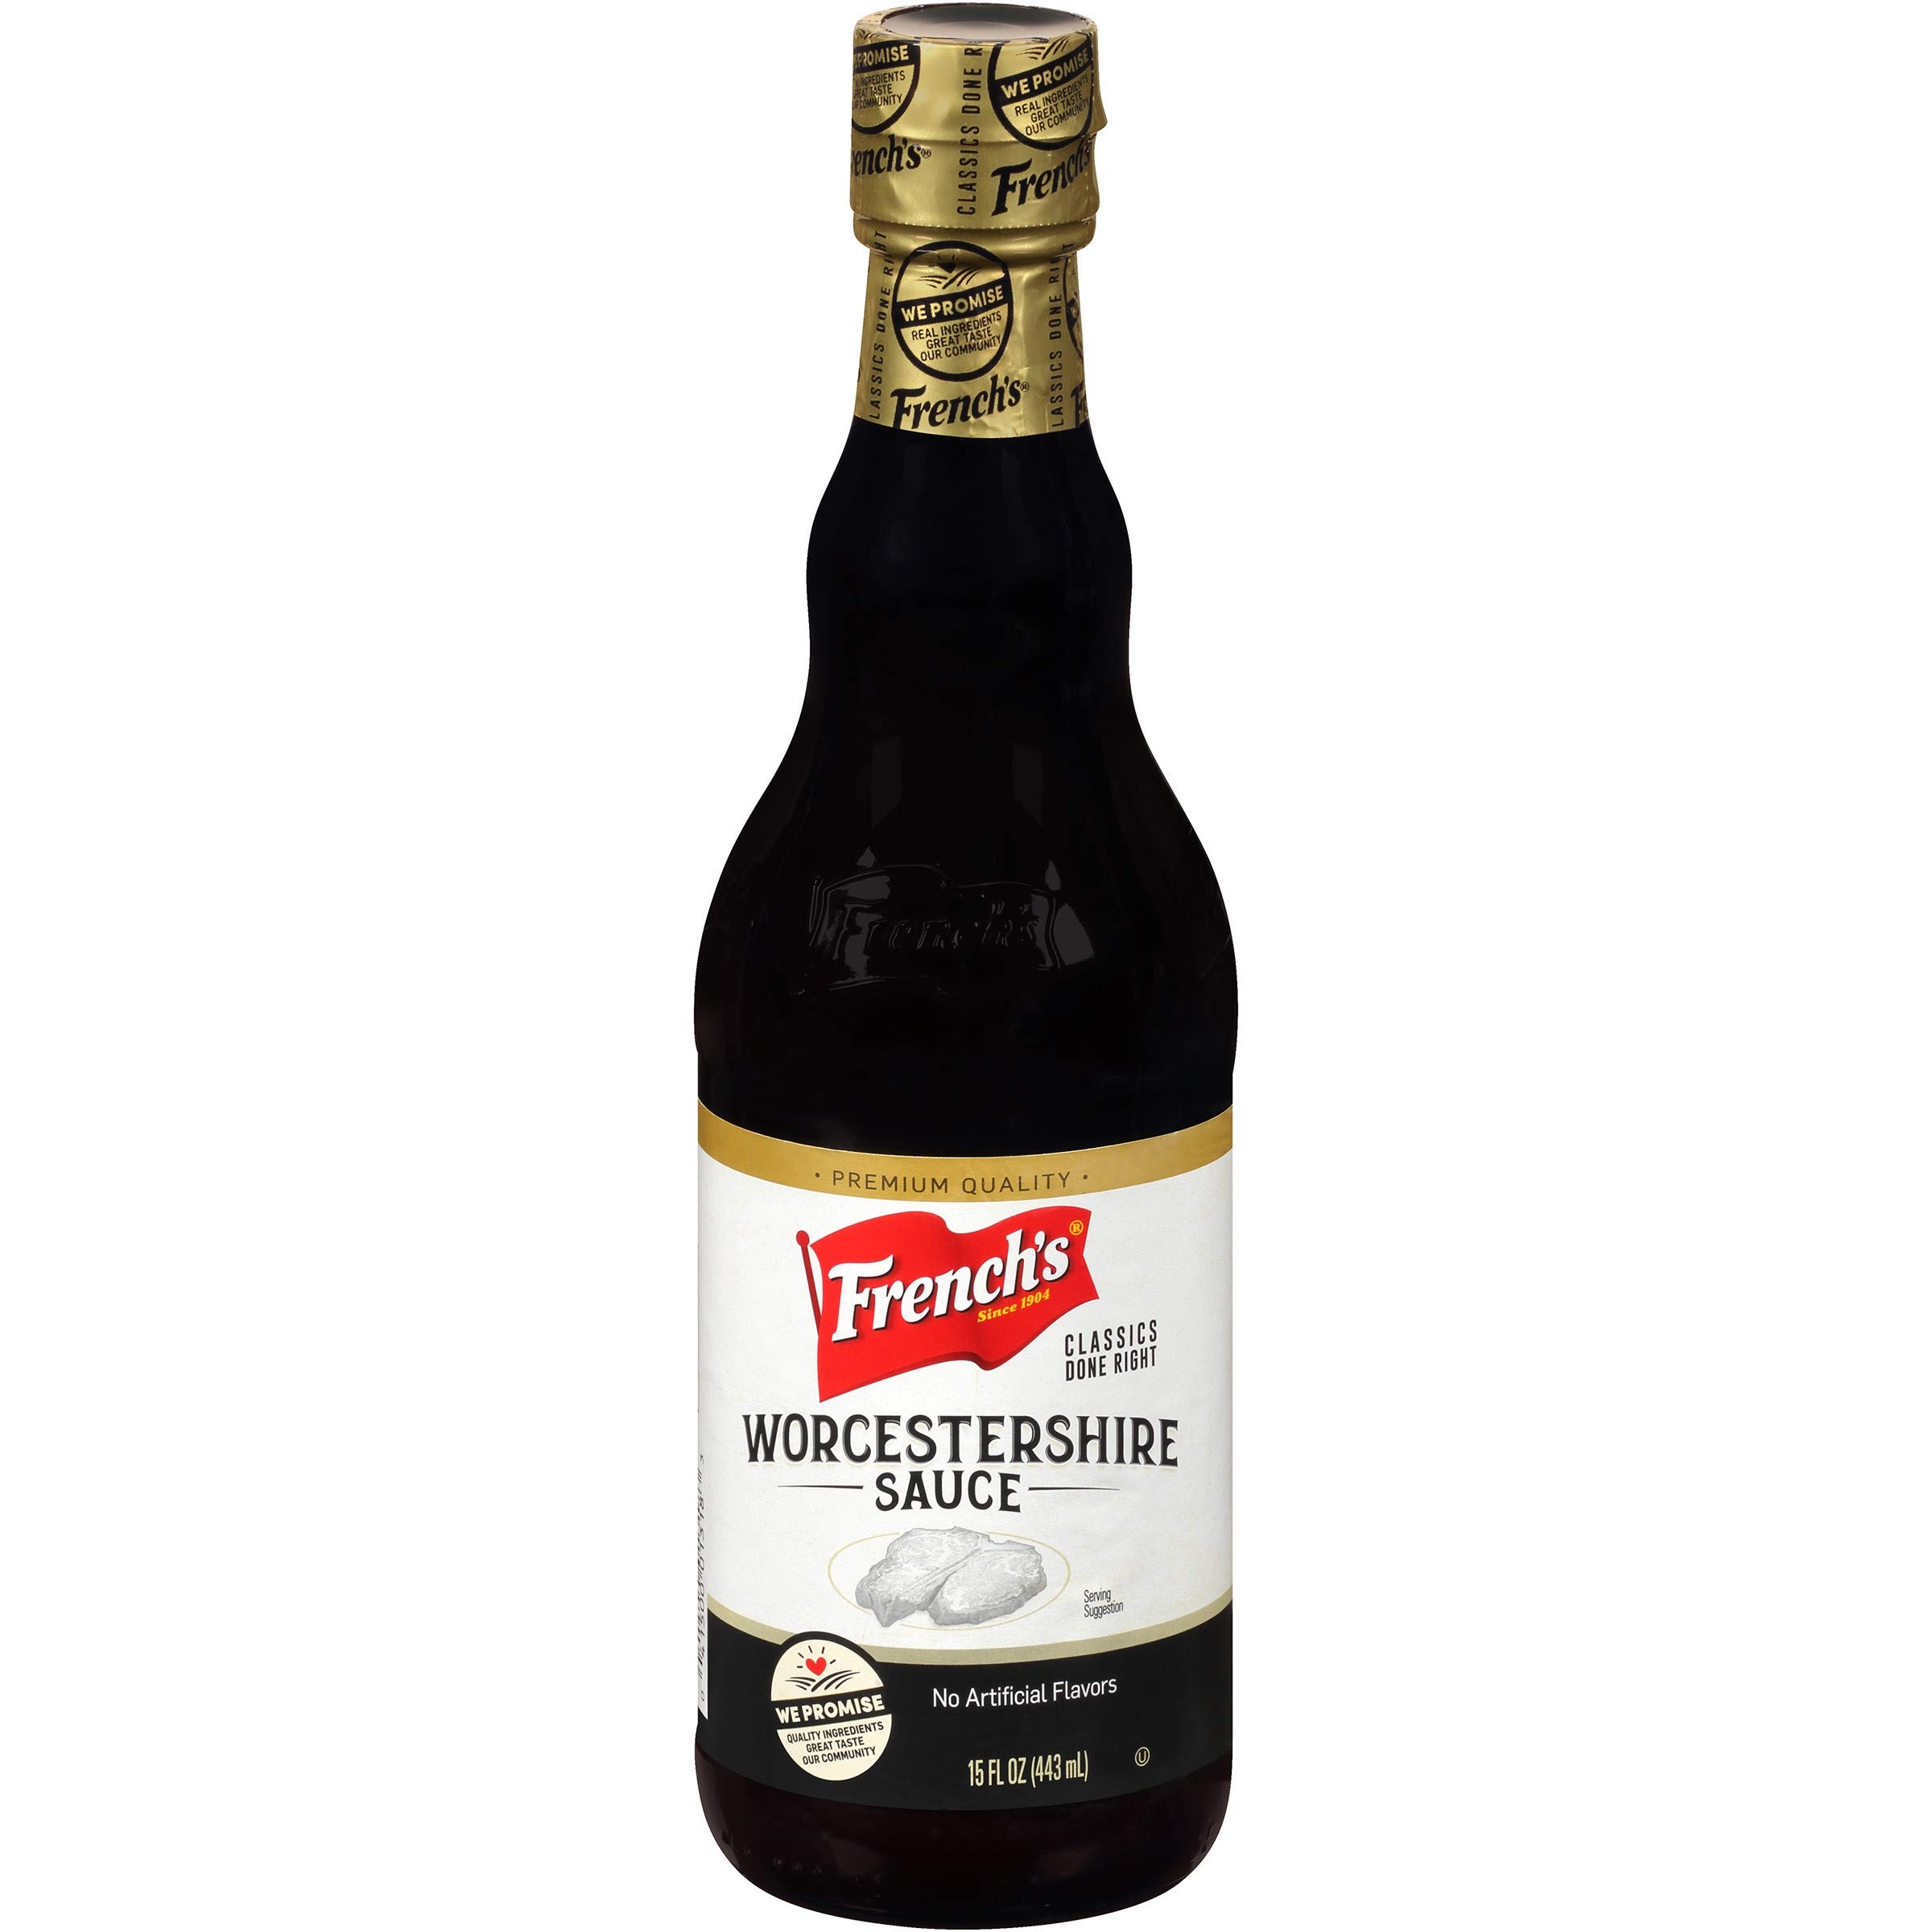
Item Name: French's Worcestershire Sauce, 5 fl oz (Pack of 12)
Bullet Point 1: Bold & tangy Worcestershire Sauce makes meat more tender and flavorful
Bullet Point 2: This condiment is also a great meat tenderizer, 10-minute marinade, and steak sauce
Bullet Point 3: For family-favorite chili, pot roast, sloppy joes, hamburgers and meatloaf
Bullet Point 4: Also great for party-time Bloody Marys, snack mixes and dips
Bullet Point 5: Made with quality ingredients including molasses, anchovies & quality spices
Bullet Point 6: No artificial flavors
Bullet Point 7: Kosher certified
Value: 60.0
Unit: Fl Oz

Price: 35.11